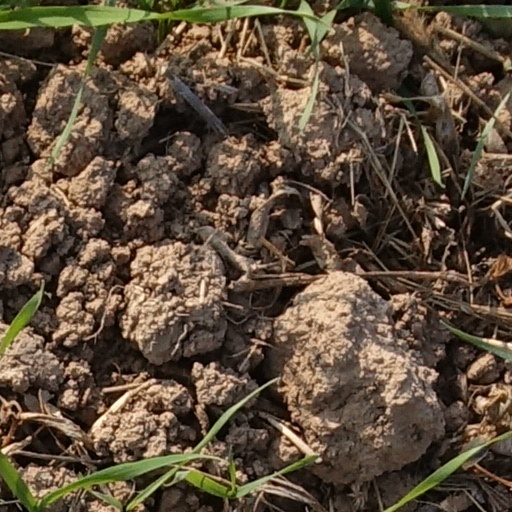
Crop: wheat